Unity (cable system)

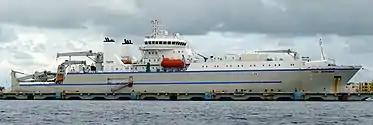
The CS "Tyco Resolute", a cable-laying ship which was used to install the Unity underwater communications cables

In February 2008 a consortium comprising Bharti Airtel, Global Transit, Google, KDDI Corporation, Pacnet and SingTel announced that they had executed agreements to build a high-bandwidth subsea fiber optic cable linking the United States and Japan, with an estimated construction cost of US$300 million.